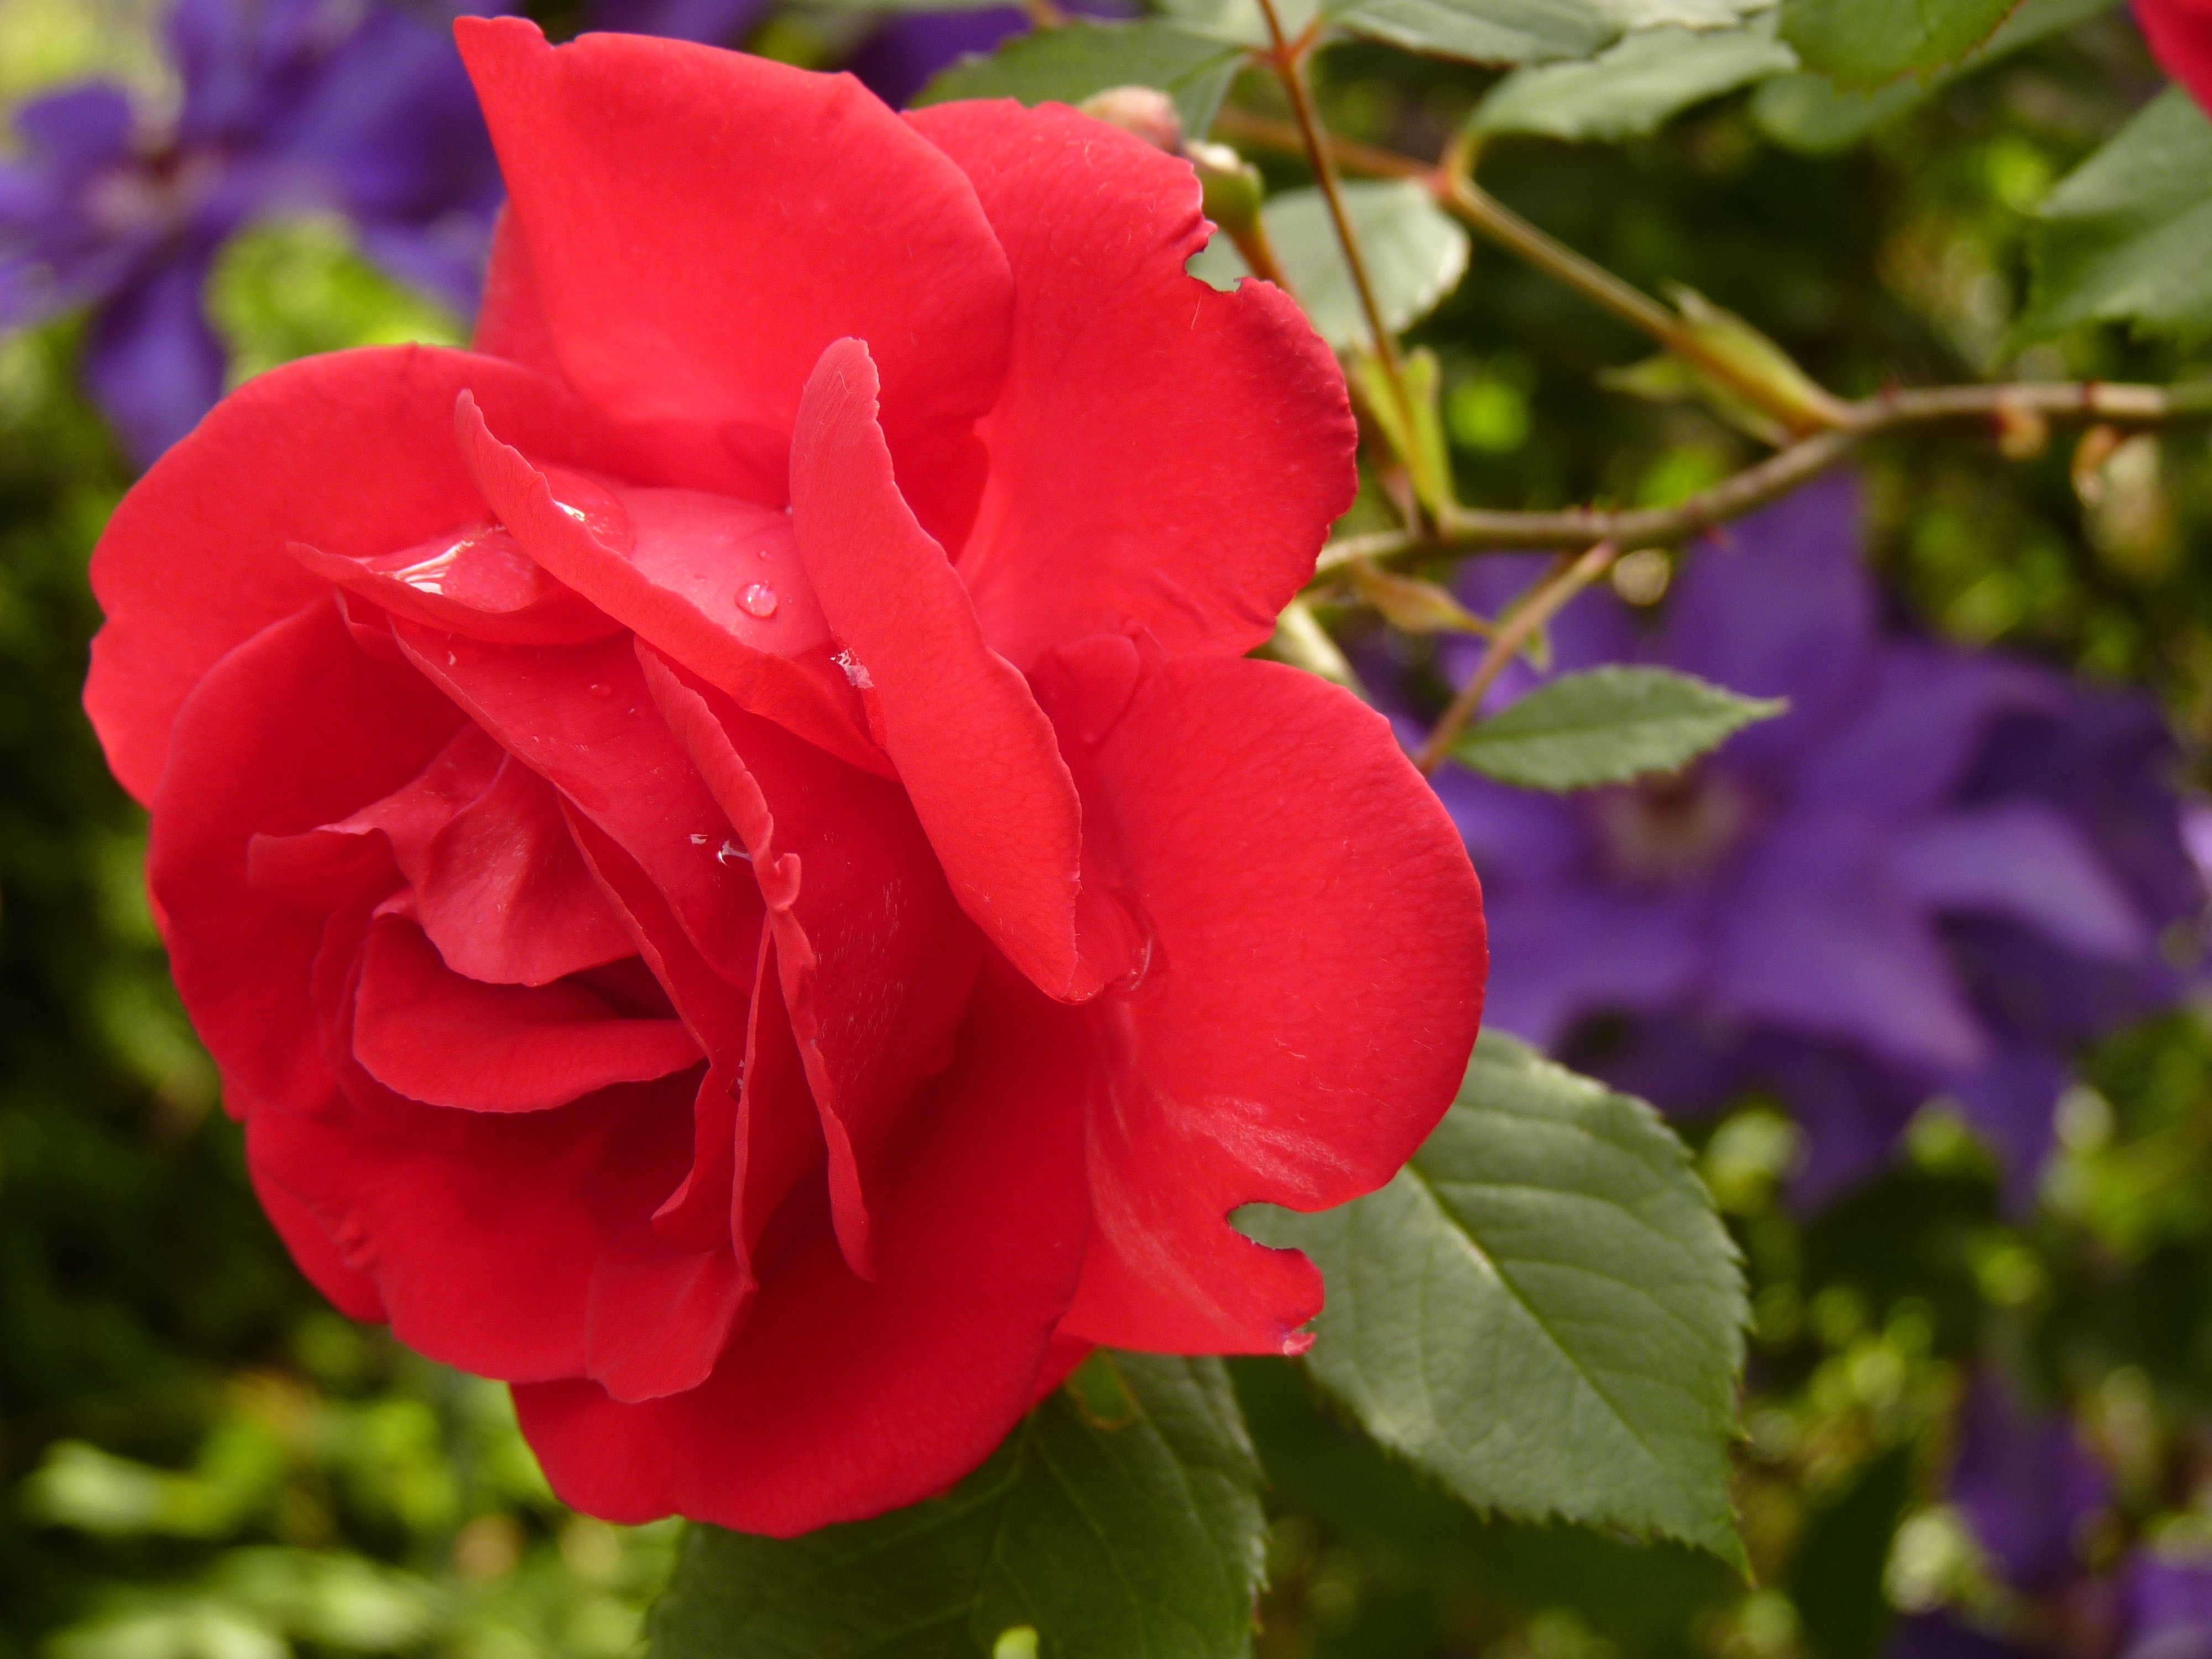
blossom, plant, flower, petal, bloom, rose, botany, flora, petals, shrub, floribunda, flowering plant, garden roses, rose family, annual plant, land plant